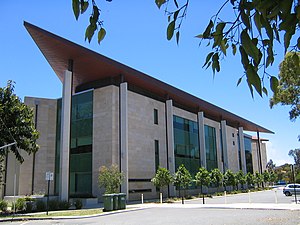
Motorola
Galvin Manufacturing Corporation.
Motorola er et amerikansk telekommunikationsfirma, der blev grundlagt som Galvin Manufacturing Corporation i 1928 af brødrene Paul V. Galvin og Joseph E. Galvin i Chicago. Firmaet blev omdøbt til Motorola Inc. i 1947. Motorola var en af de tidlige pionerer inden for udvikling og produktion af radiorelaterede produkter, såsom walkie-talkier og senere mobiltelefoner.